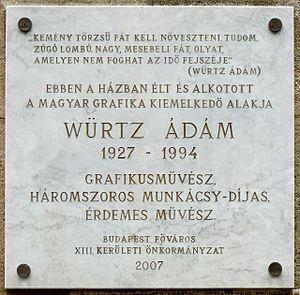
Plaque commémorative à M. Ádám Würtz (1927–1997) graphiste hongrois, illustrateur de livres, trois fois lauréate de Prix Munkácsi Mihály. Elle est apposée sur le mur de la «